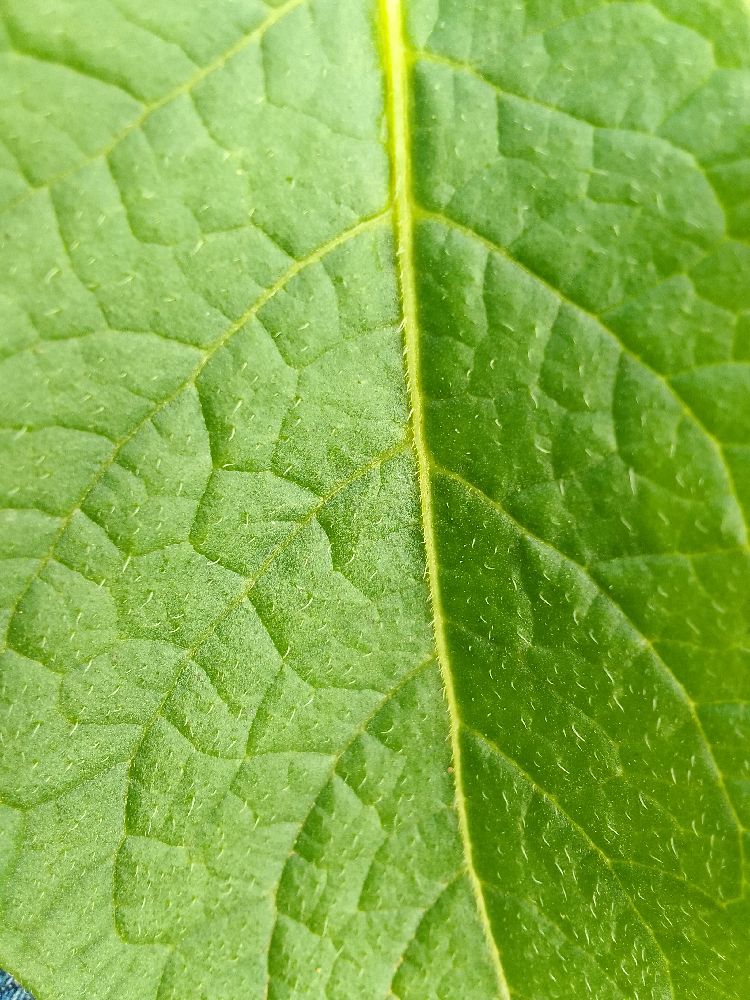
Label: Healthy